The Velvet Underground & Nico

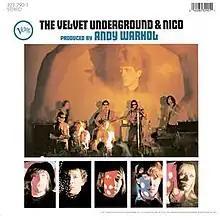

When the album was first issued, the main back cover photo (taken at a performance of Warhol's event Exploding Plastic Inevitable) contained an image of actor Eric Emerson projected upside-down on the wall behind the band. Having recently been arrested for drug possession and desperate for money, Emerson threatened to sue over this unauthorized use of his image, unless he was paid. Rather than complying, MGM recalled copies of the album and halted its distribution until Emerson's image could be airbrushed from the photo on subsequent pressings. Copies that had already been printed were sold with a large black sticker covering the actor's image.